Federación Universitaria de Buenos Aires

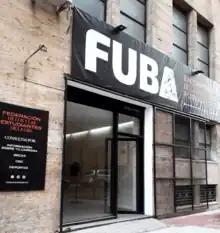
FUBA headquarters on Uriburu 920, Buenos Aires.

The FUBA was founded in 1908, as part of a larger effort by the student movement in Argentina to reform and democratize universities in the country. Ten years after the federation's foundation, in 1918, the University Reform introduced sweeping changes in the internal organization of public universities, leading to the institutionalization of students' unions and the installation of the democratic co-governance principle in public universities.